French assistance to Nguyễn Ánh

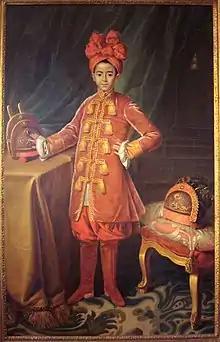
Portrait of crown prince Nguyễn Phúc Cảnh in France, 1787

Arriving in February 1787 with the child prince Canh at the court of Louis XVI in Versailles, Pigneau had difficulty in gathering support for a French expedition to install Nguyễn Ánh on the throne. This was due to the poor financial state of the country prior to the French Revolution.